Newcastle Jets FC

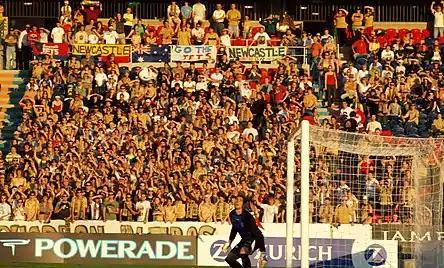
Squadron Novocastria during the 2007-08 A-League.

McDonald Jones Stadium, at the Newcastle International Sports Centre, is the home ground of the Newcastle Jets and is the home of the Newcastle Knights. It has a capacity of 33,000. The stadium is located in the suburb of Broadmeadow.